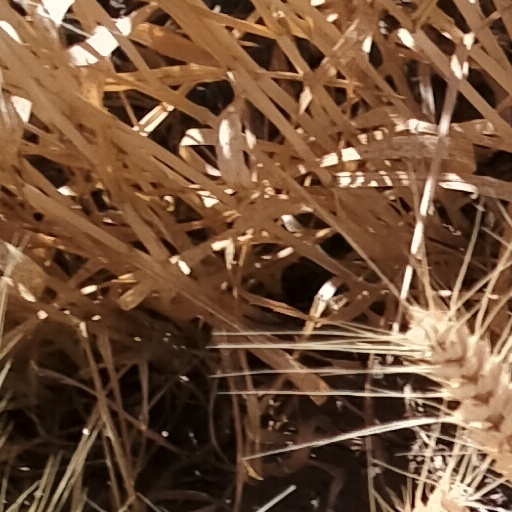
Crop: wheat